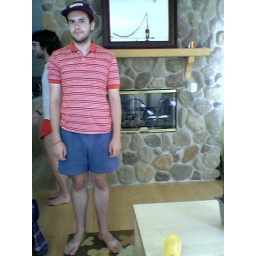
wearing a red hat in heather's old apartment. jeff is behind me.